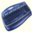
Label: keyboard